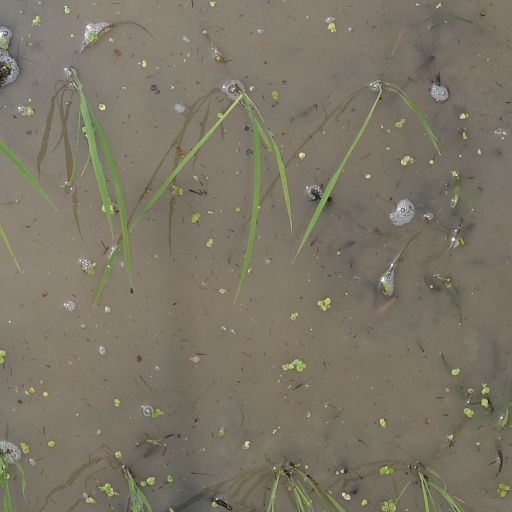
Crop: rice